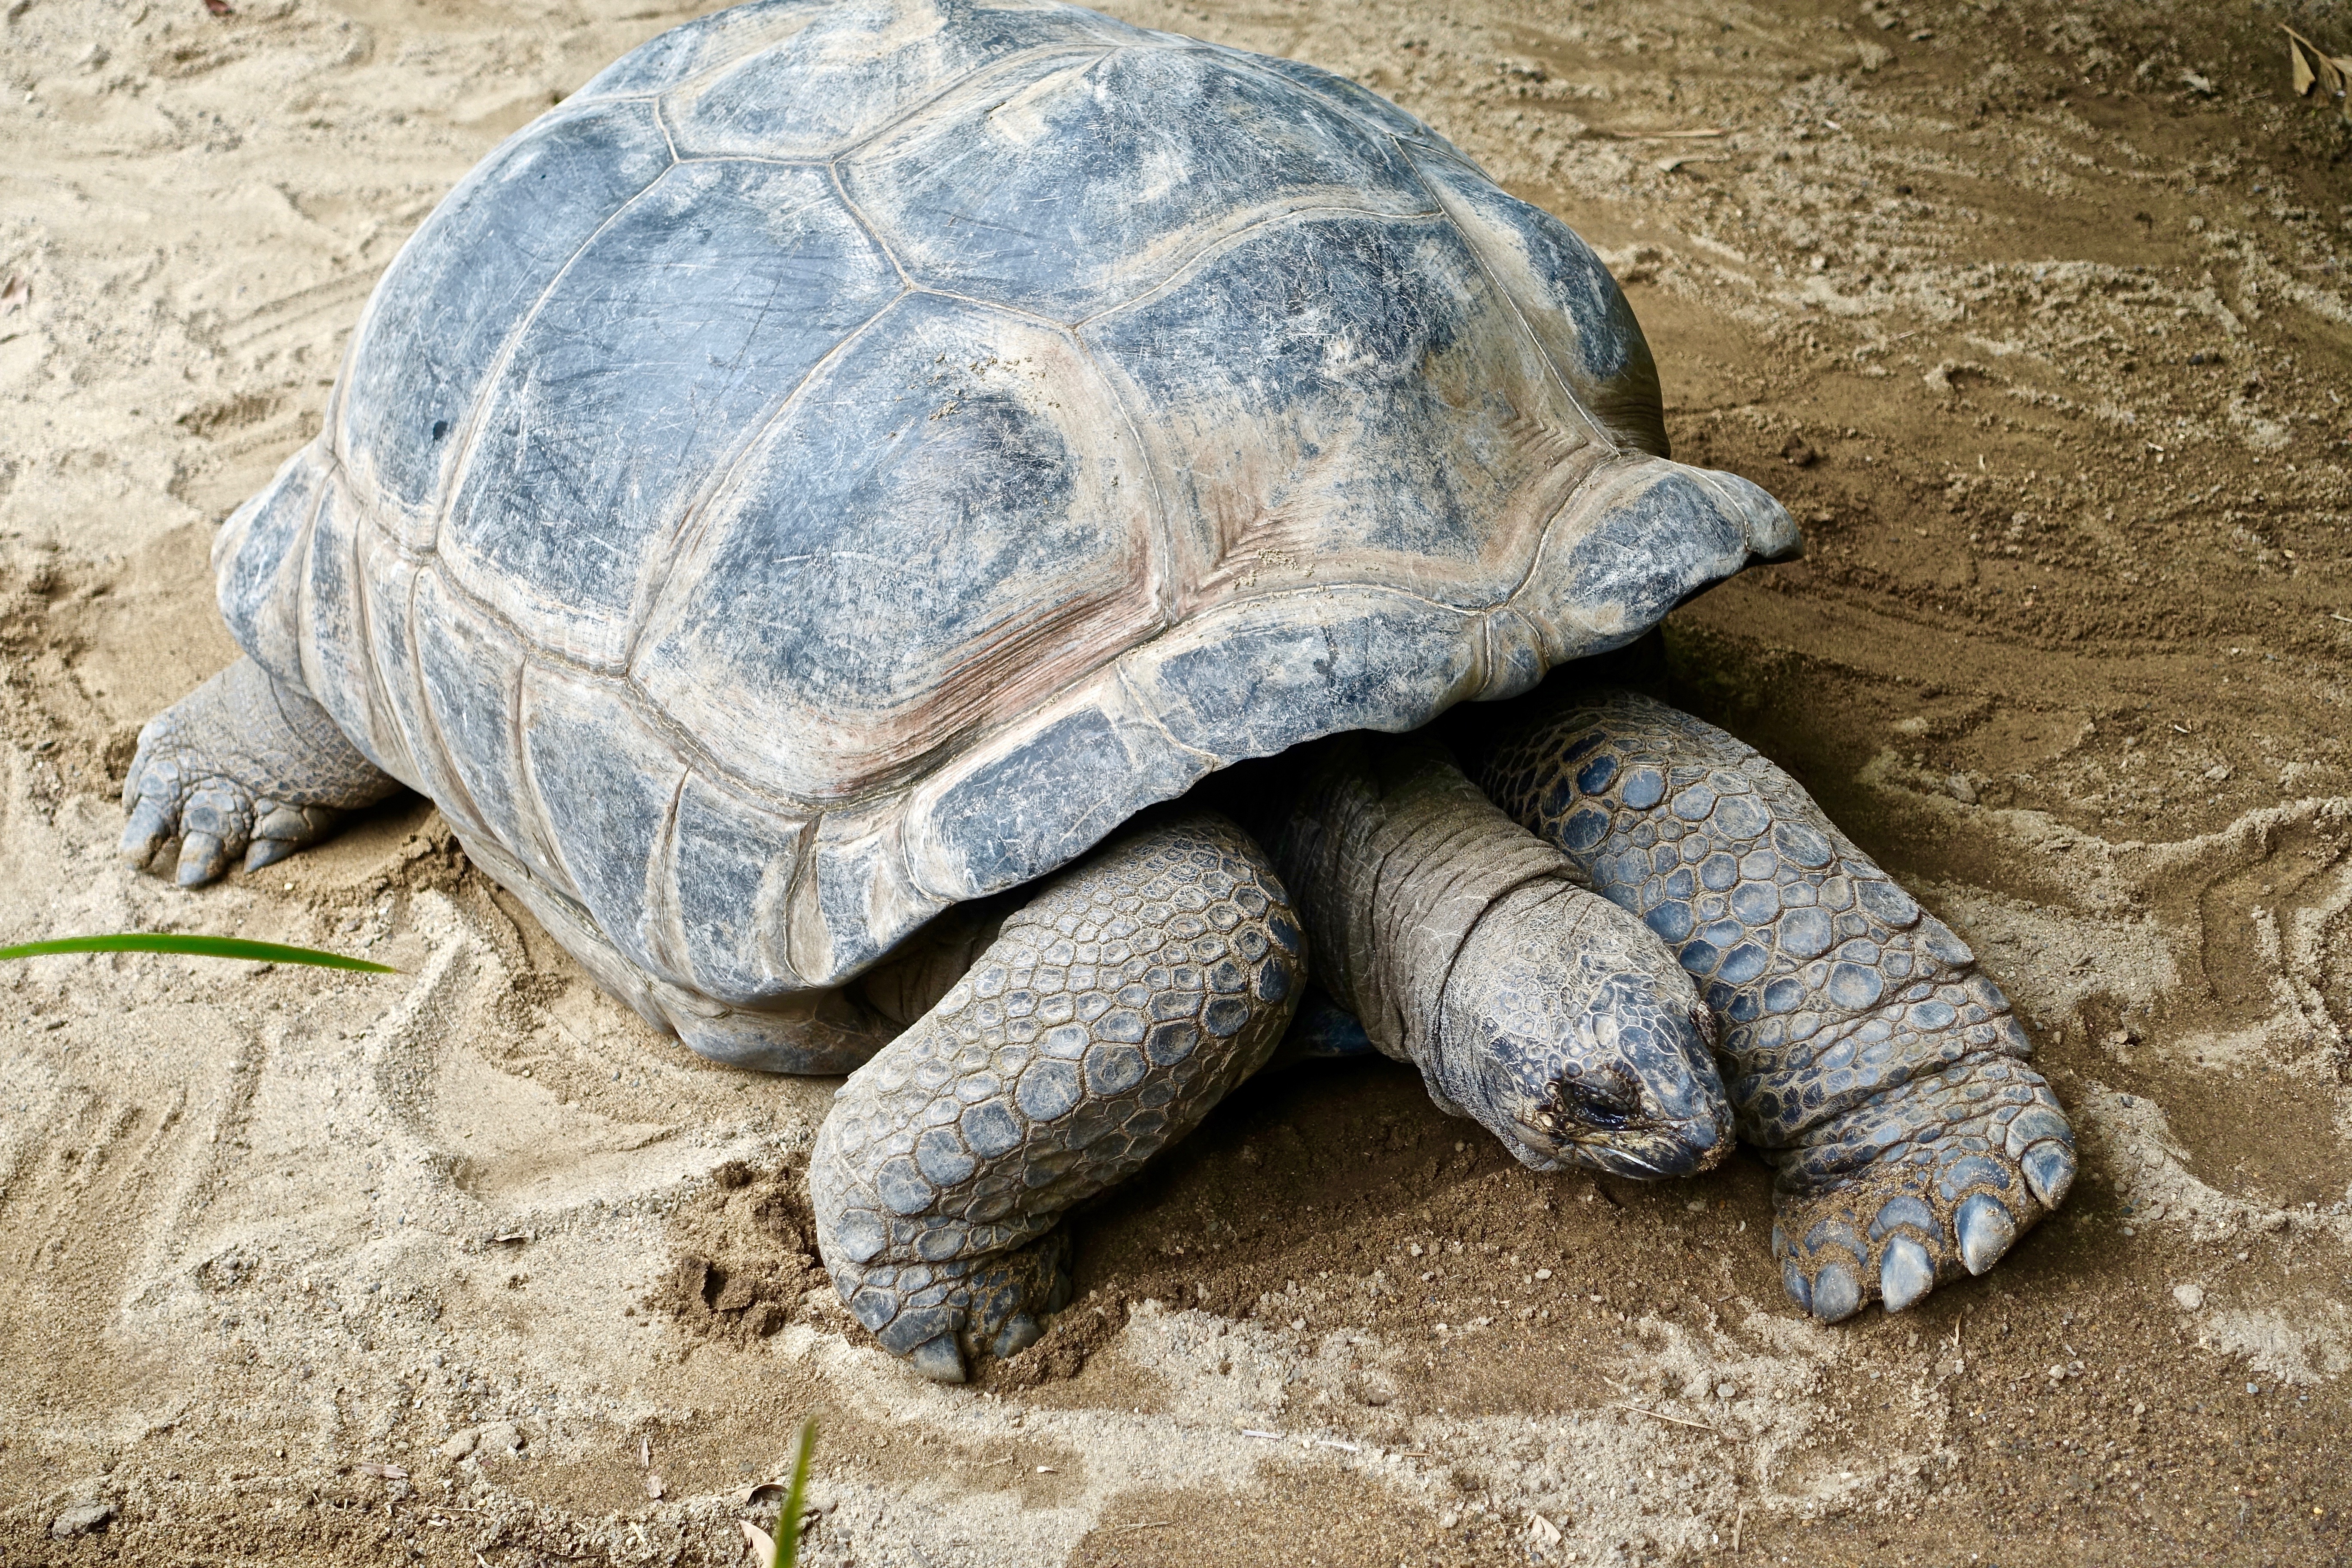
grass, land, wildlife, zoo, turtle, sea turtle, reptile, fauna, shell, eating, endangered, tortoise, vertebrate, giant, large, loggerhead, emydidae